Kevin Faulk

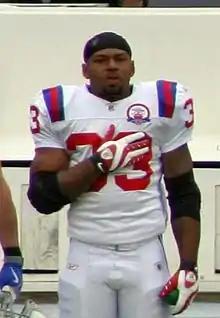
Faulk with the Patriots

Faulk was selected by the New England Patriots in the second round (46th overall) of the 1999 NFL draft.